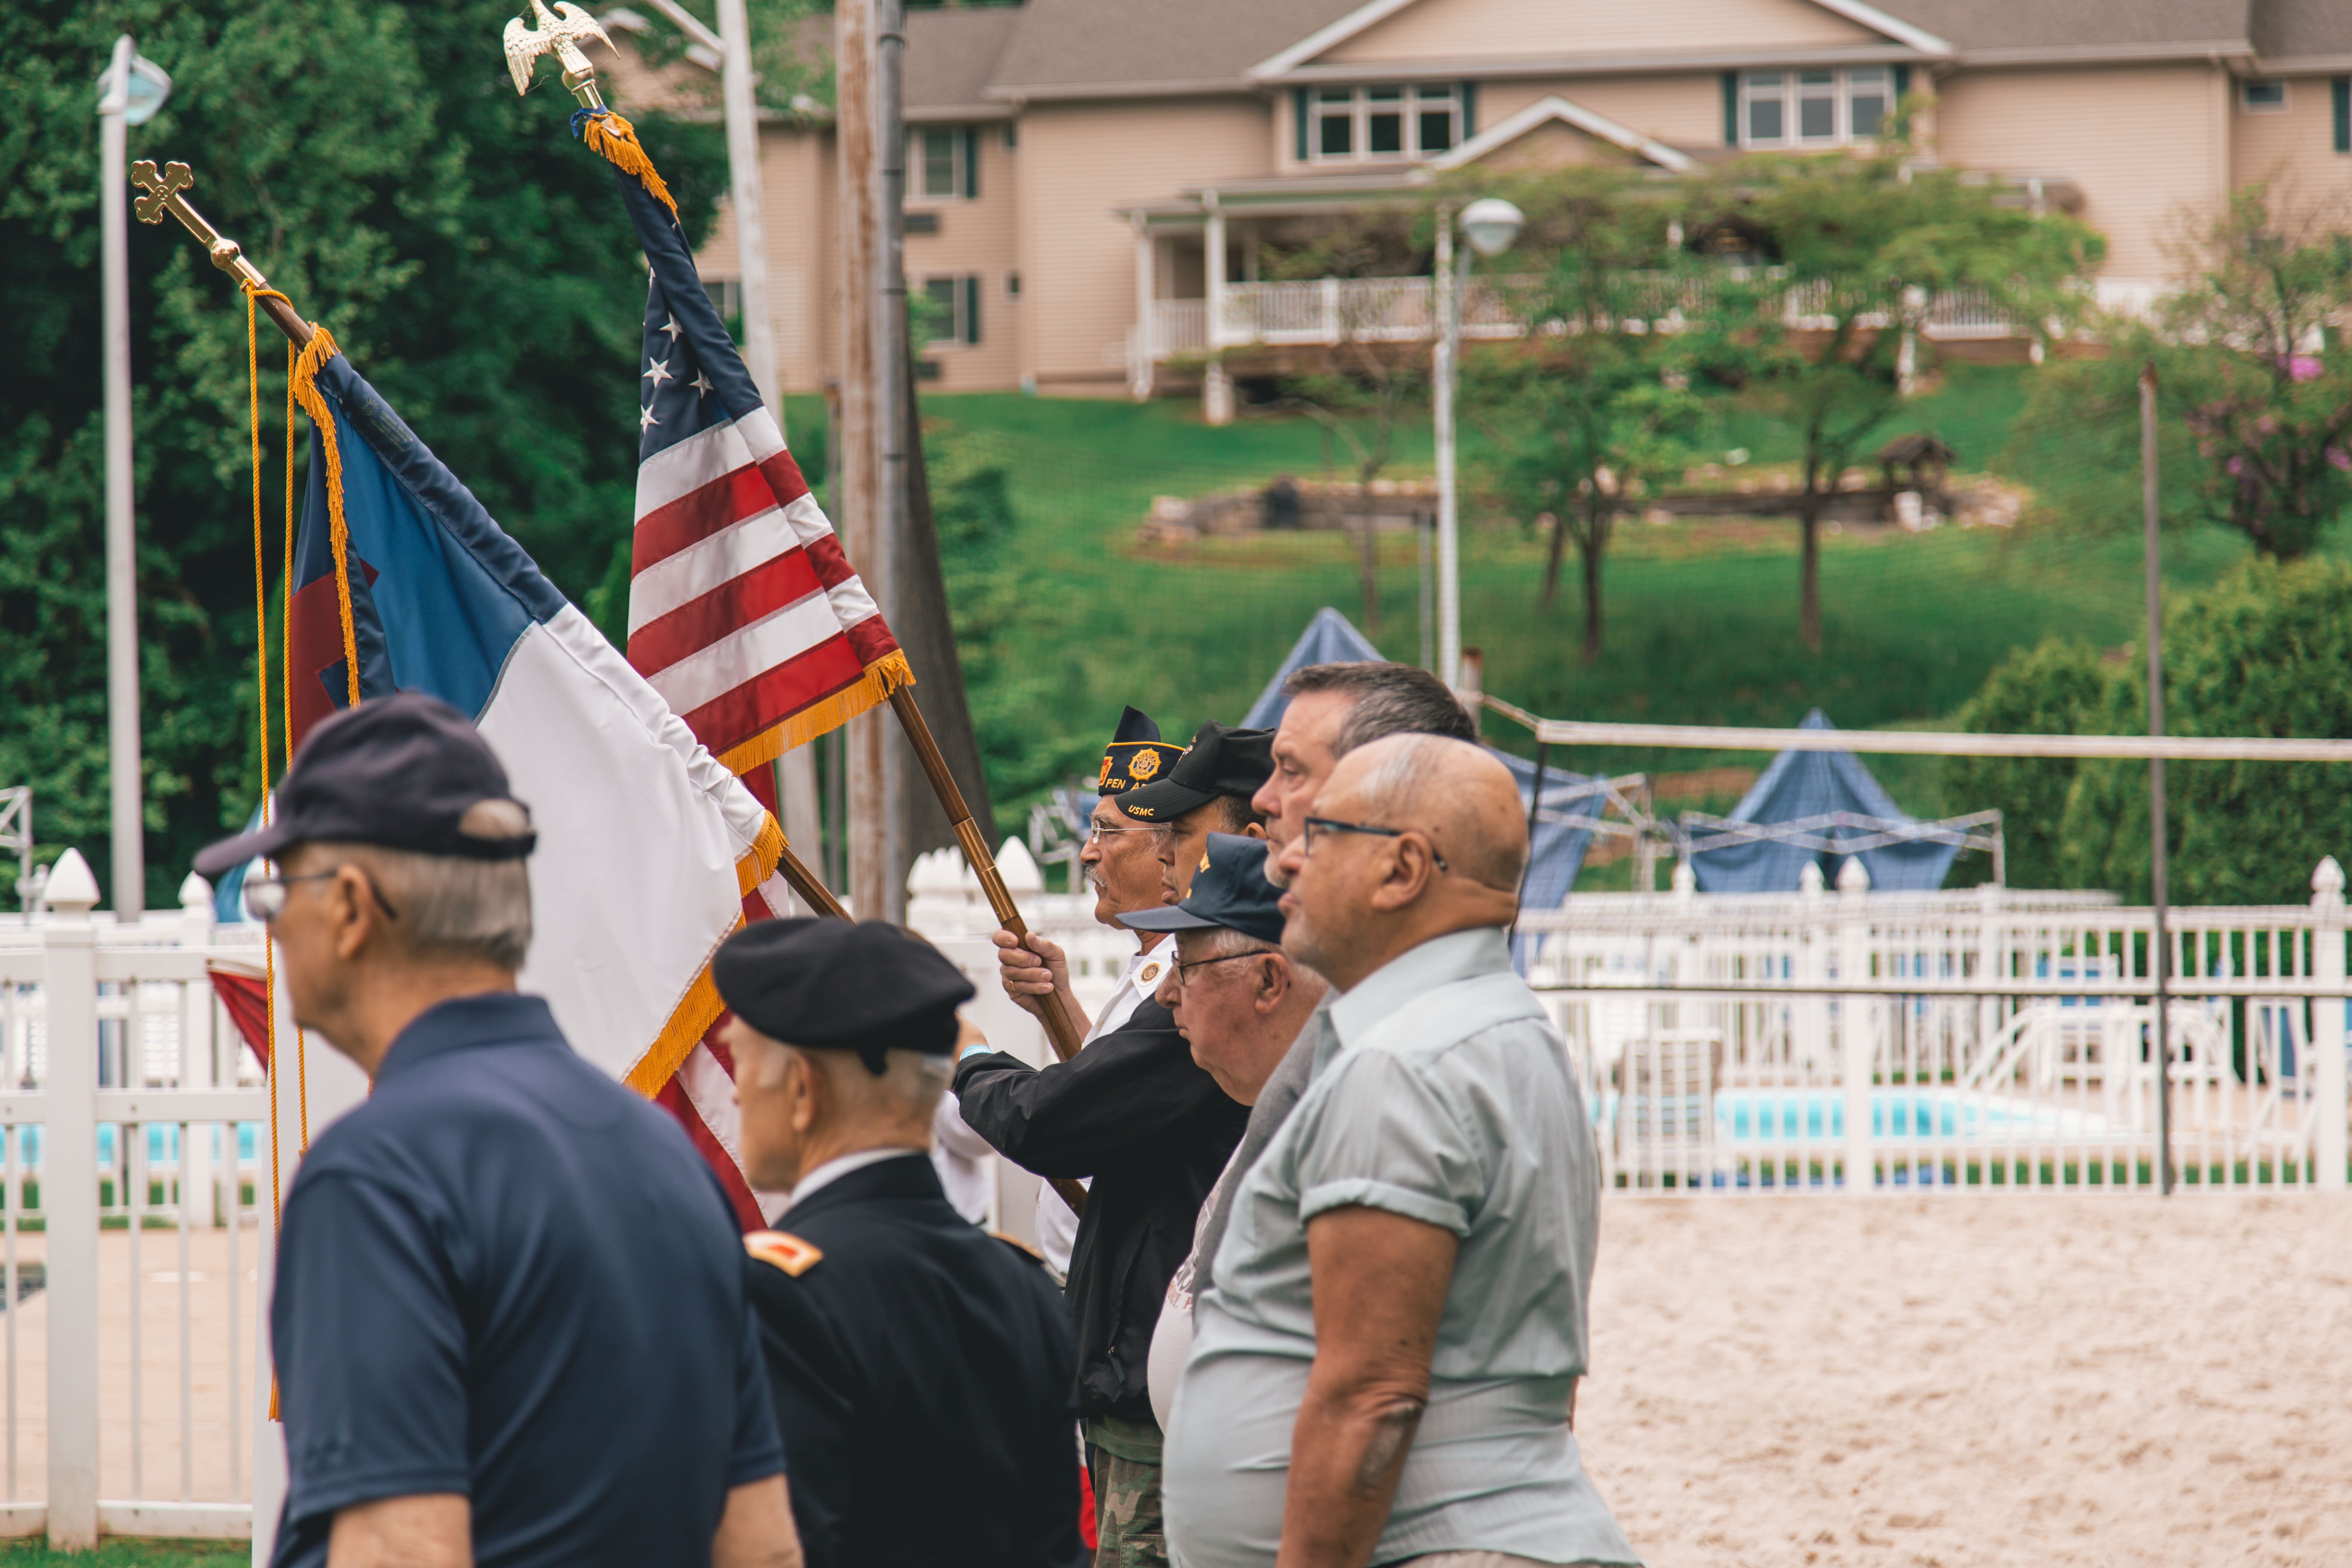
flag, event, tree, plant, tourism